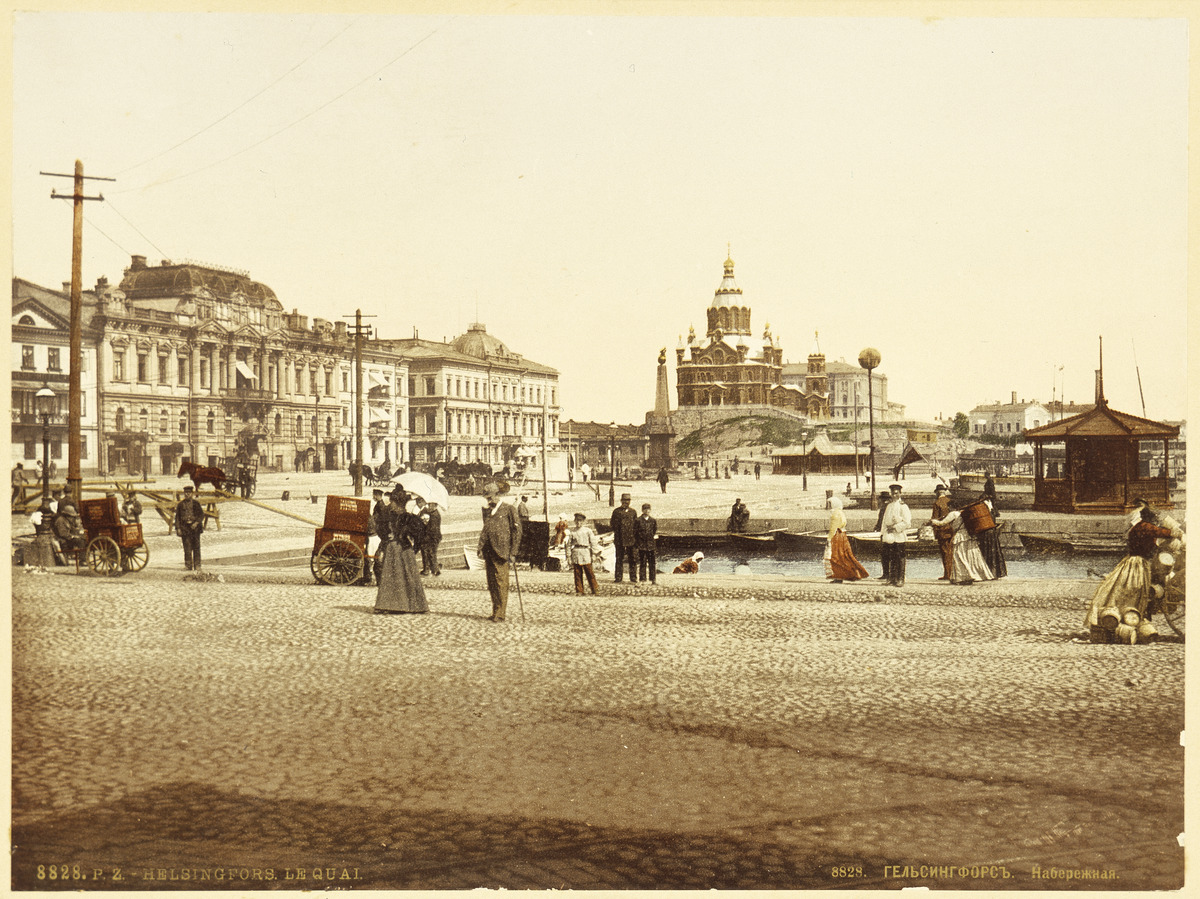
Jäätelökauppiaita ja jalankulkijoita Kauppatorilla Kolera-altaan luona
sisällön kuvaus: Jäätelökauppiaita ja jalankulkijoita Kauppatorilla Kolera-altaan luona. Taustalla Uspenskin katedraali ja Pohjoisesplanadi 3, 5, 7
Ajankohta: kuvausaika 1890 n
Paikka: Suomi, Uusimaa, Helsinki, Katajanokka Helsinki, Pohjoisesplanadi 3, 5, 7, Kolera-allas, Kauppatori
Aiheet: torit, sotilaat, venäläiset, jäätelökauppiaat, kirkot, kirkkorakennukset, ortodoksinern kirkko, satamat